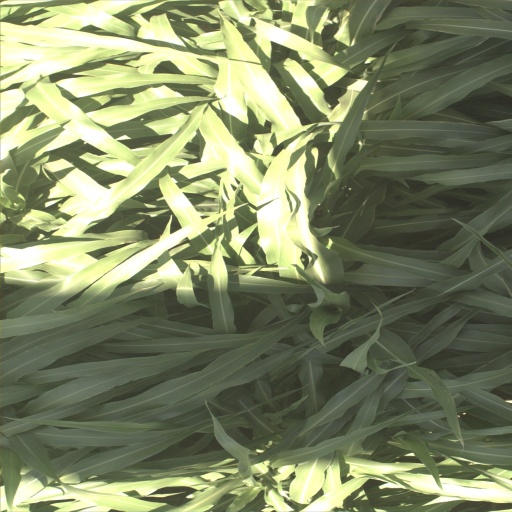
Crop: sorghum